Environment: real
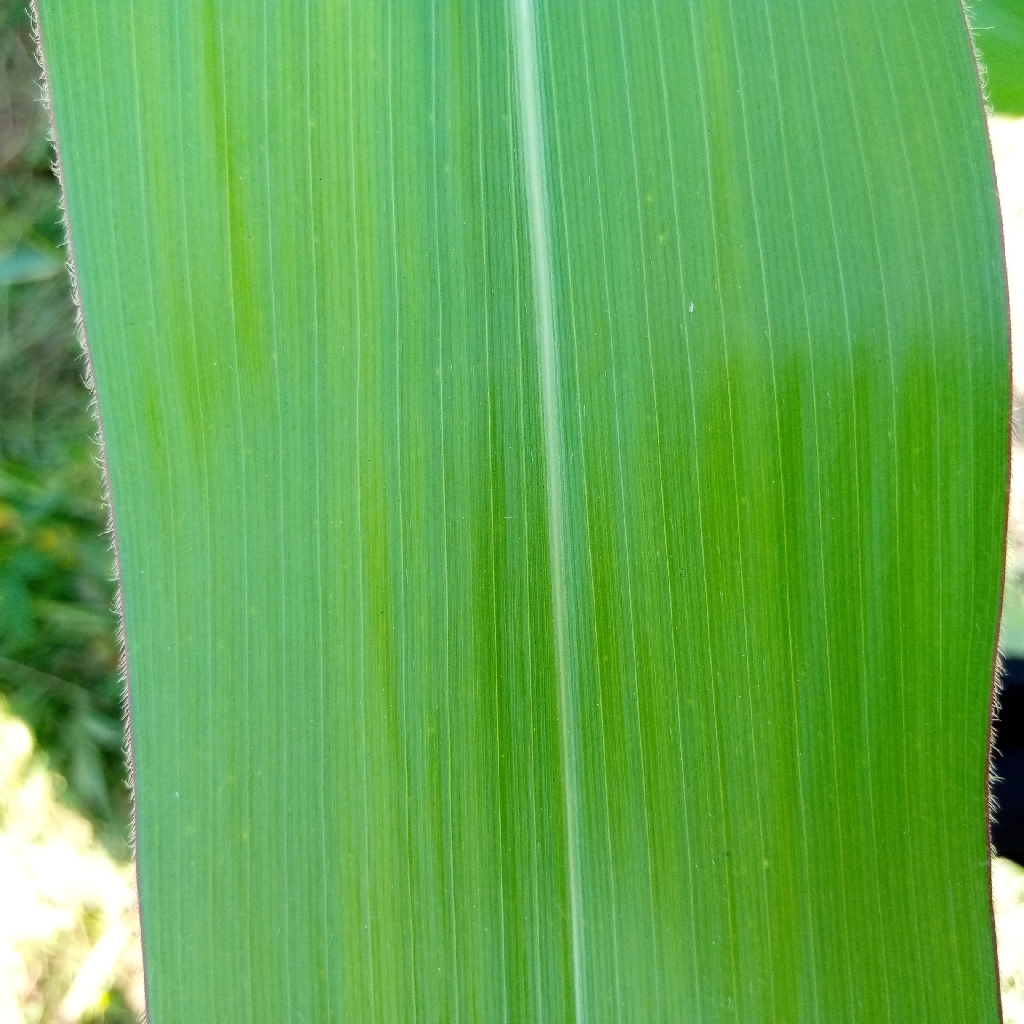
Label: healthy